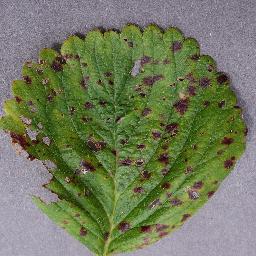
Label: Strawberry___Leaf_scorch